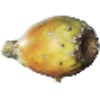
Label: cactus_fruit